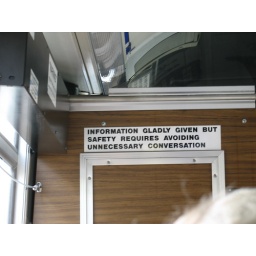
in new york, the same sign says &amp;quot;do not talk to bus driver&amp;quot;